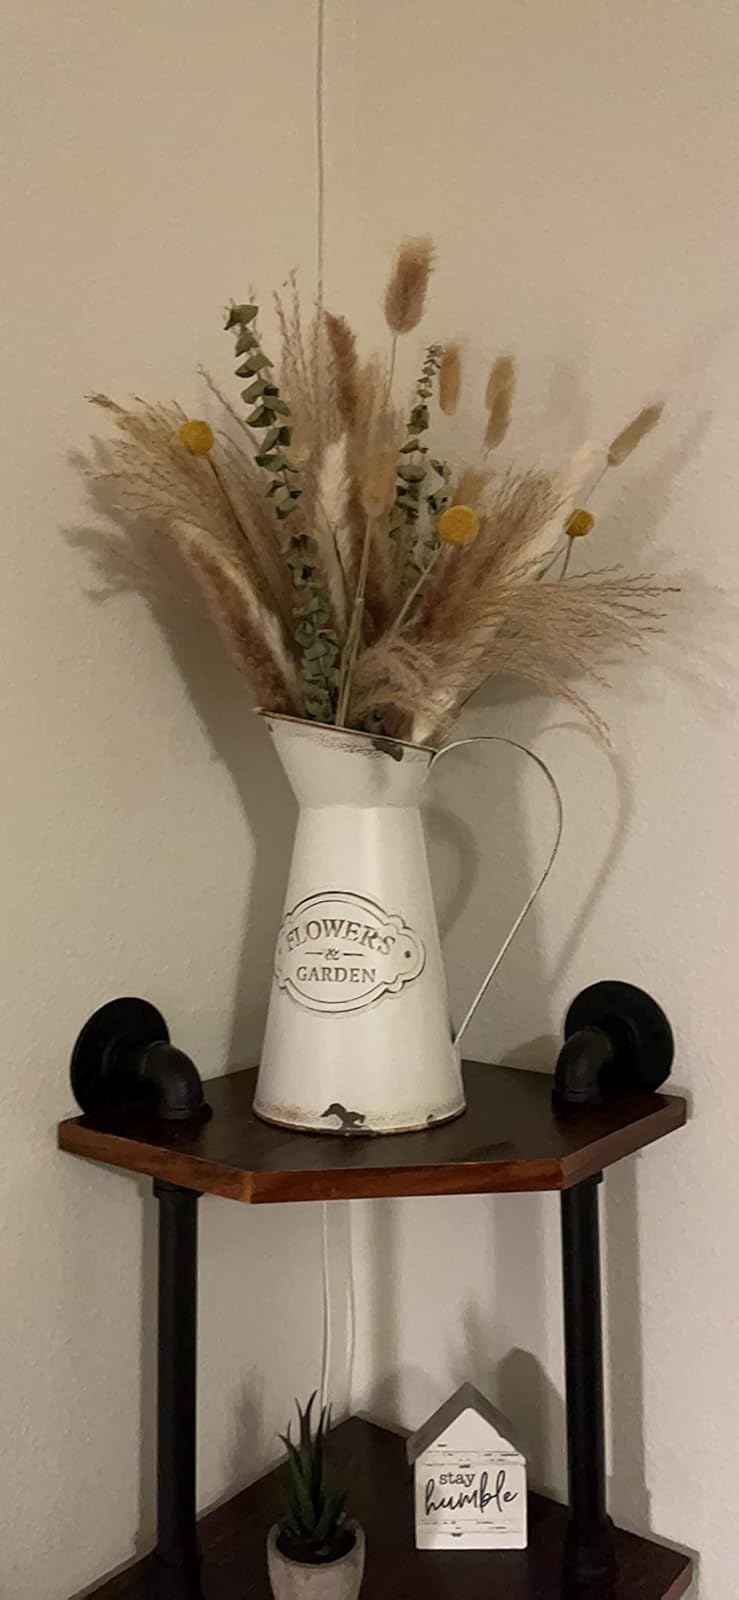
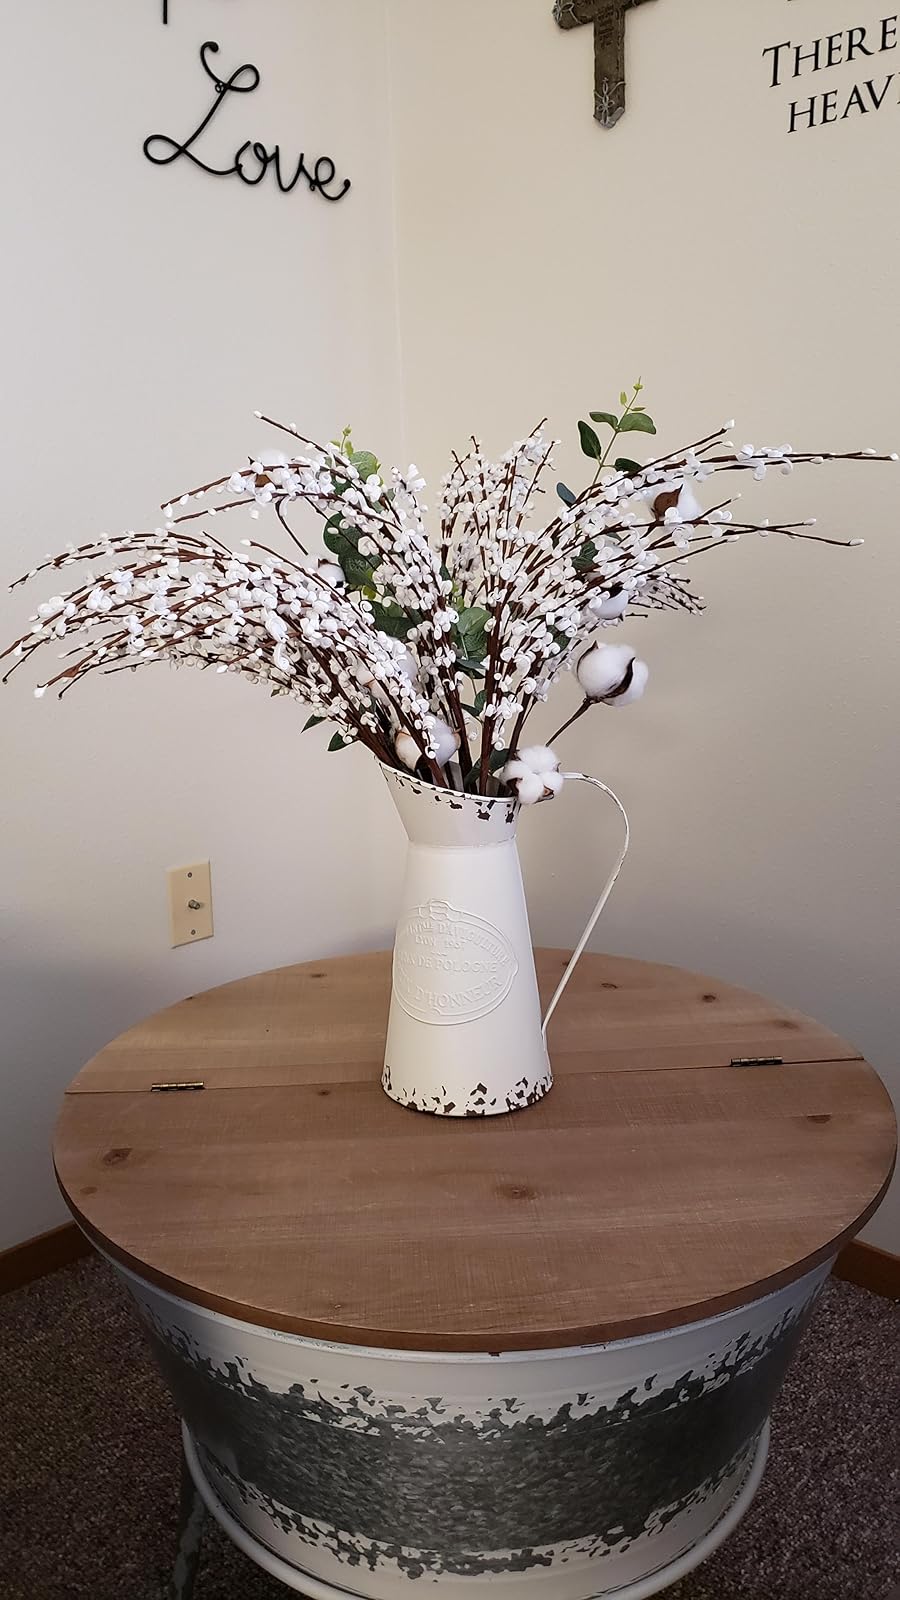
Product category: vase
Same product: no